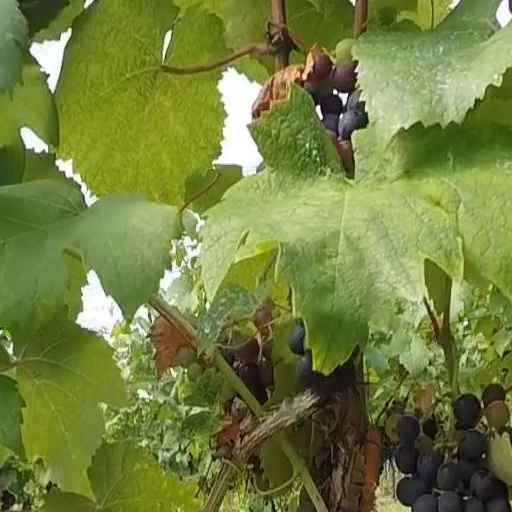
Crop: grape